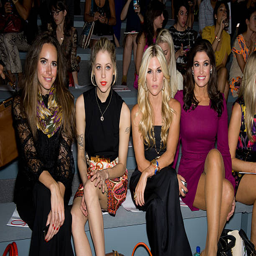
television show host , model , businessperson and actor attend person by spring fashion show during fashion week .